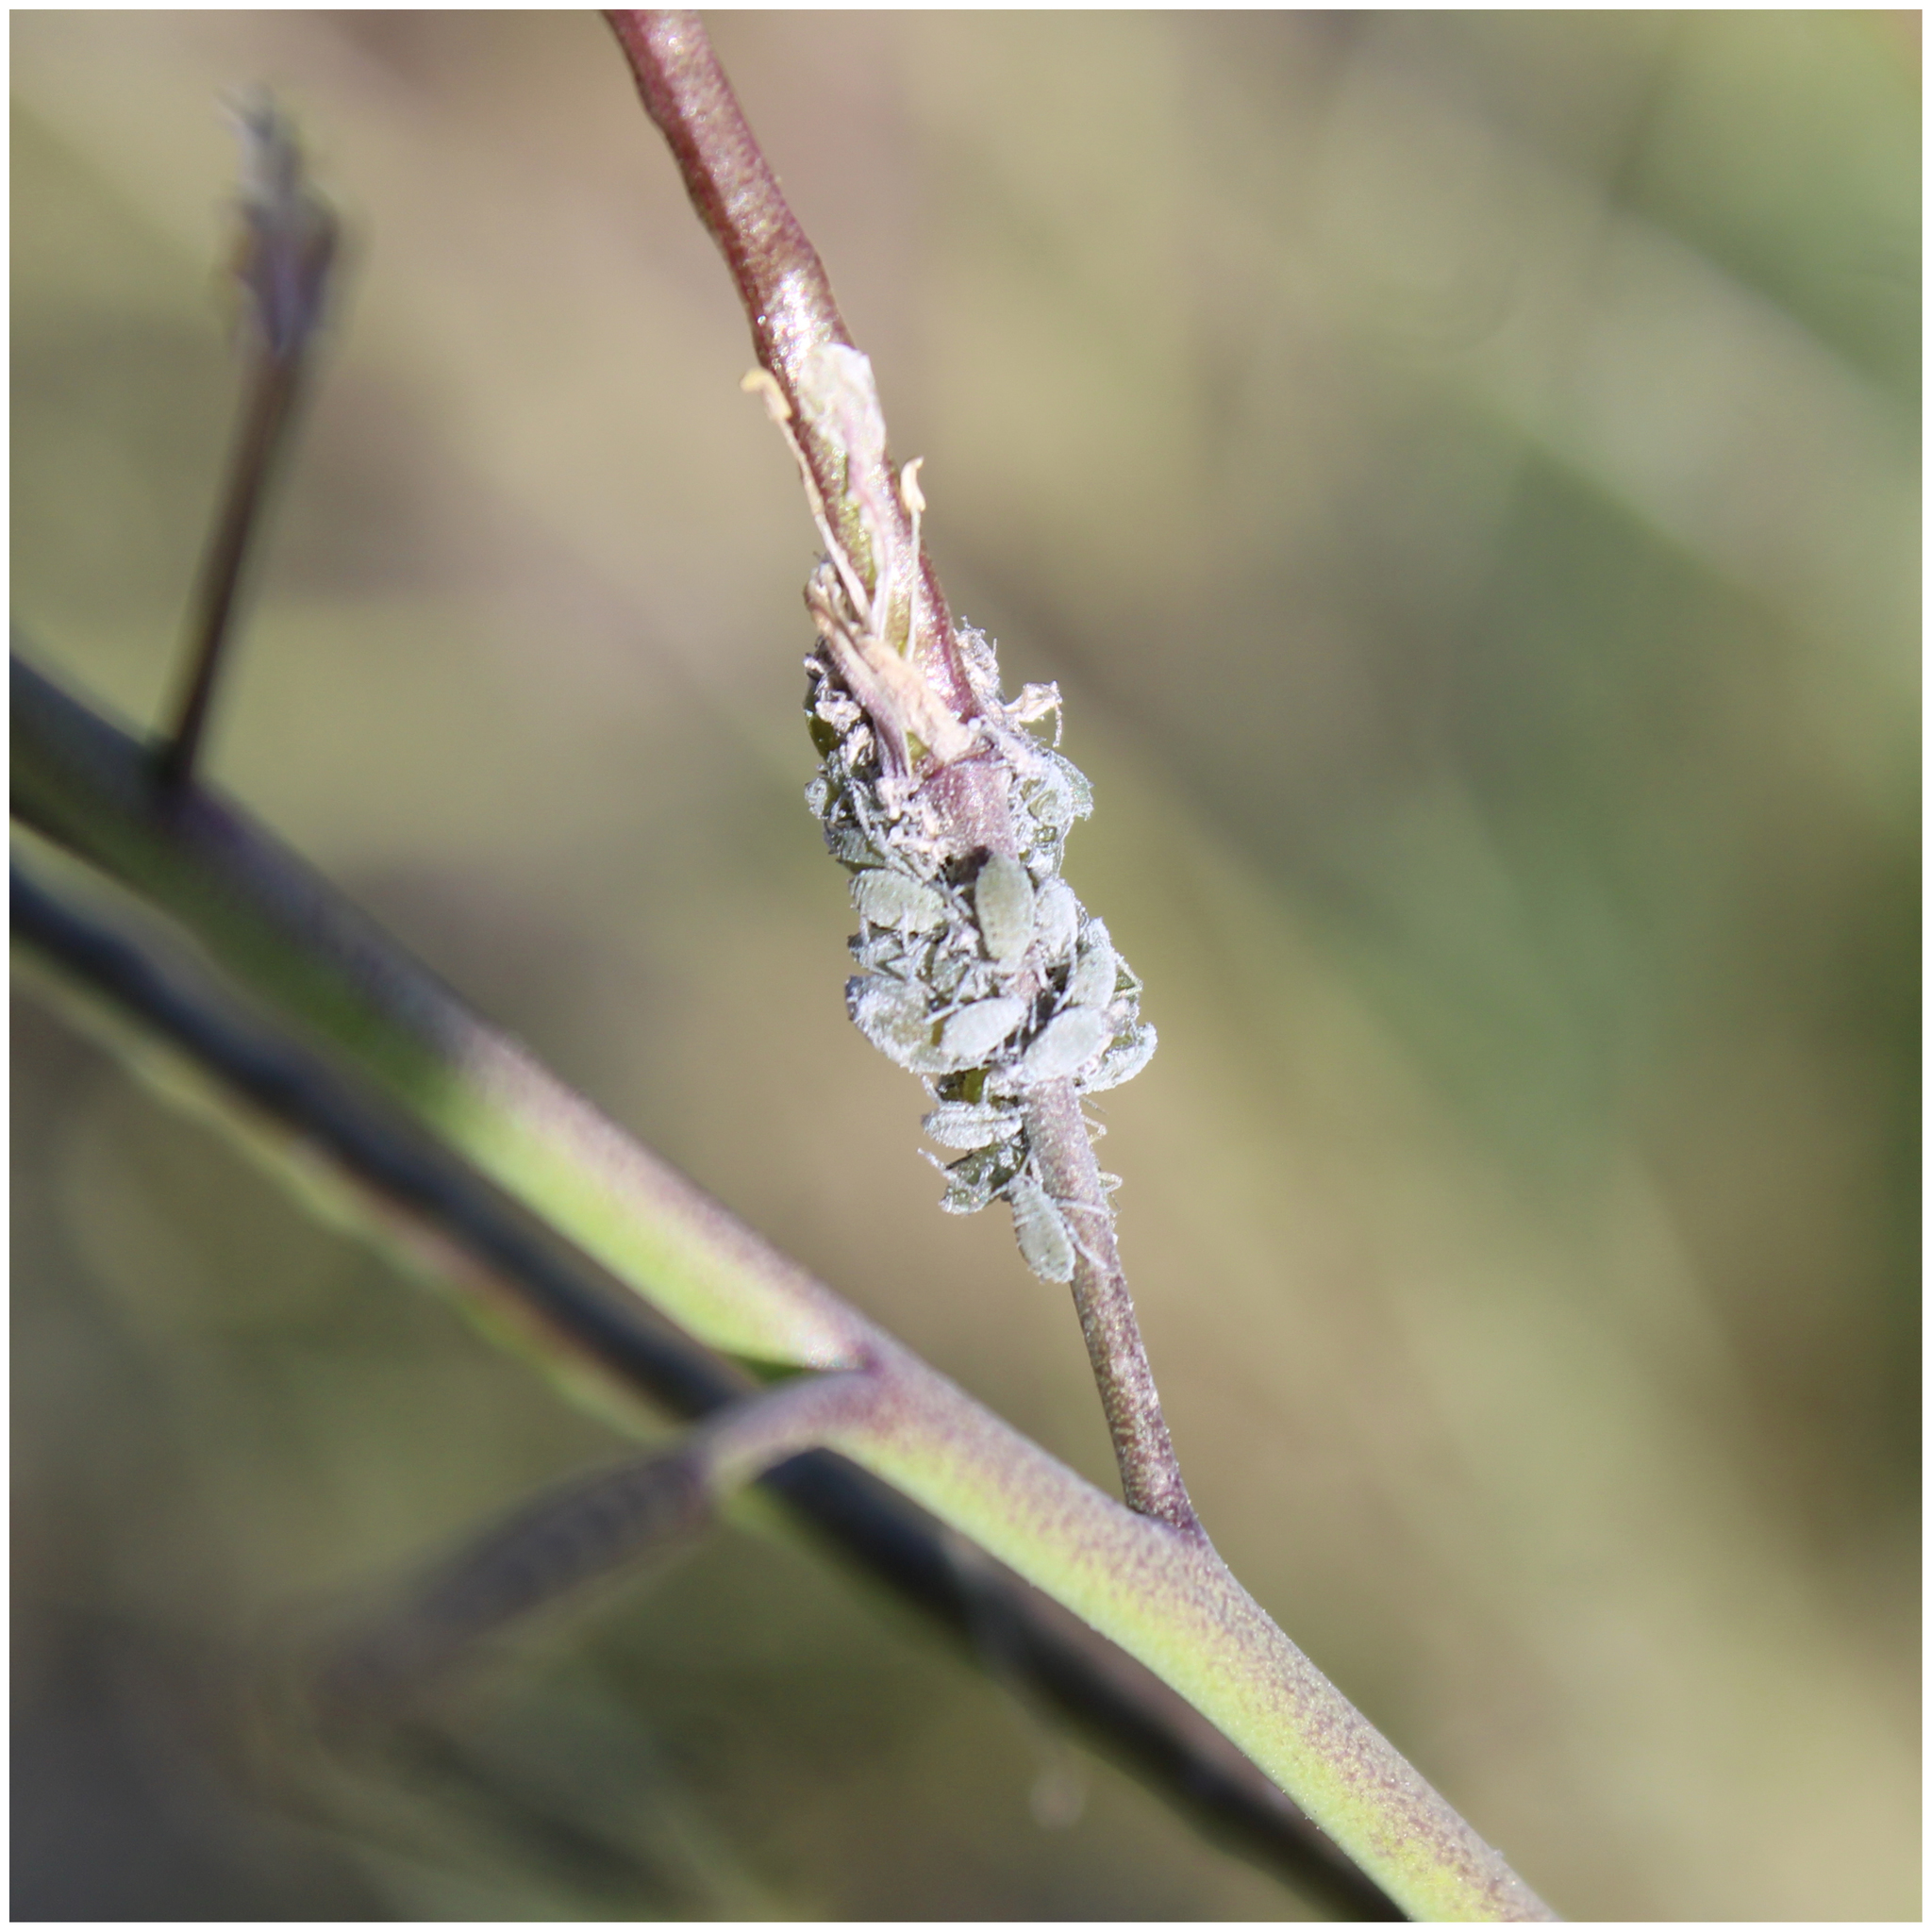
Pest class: cabbage_aphid